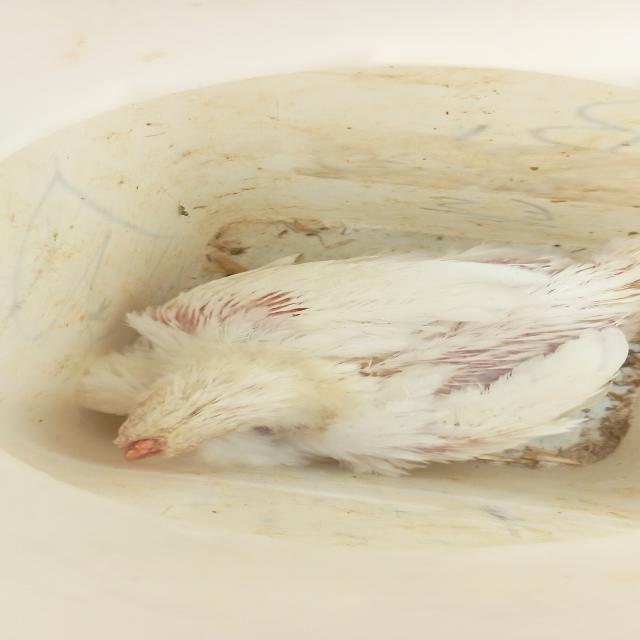
Weight: 1986 g